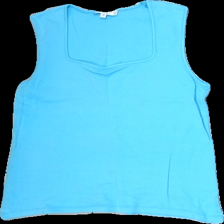
View: front
Type: Tank top
Category: Men
Brand: Signature
Colors: Turquoise
Material: 95%cotton 5%elastane
Cut: Regular
Size: XL
Season: Summer
Stains: Minor
Smell: Minor
Price range: <50
Recommended usage: Export